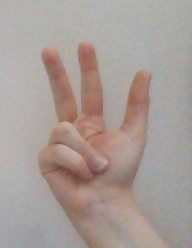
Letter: al